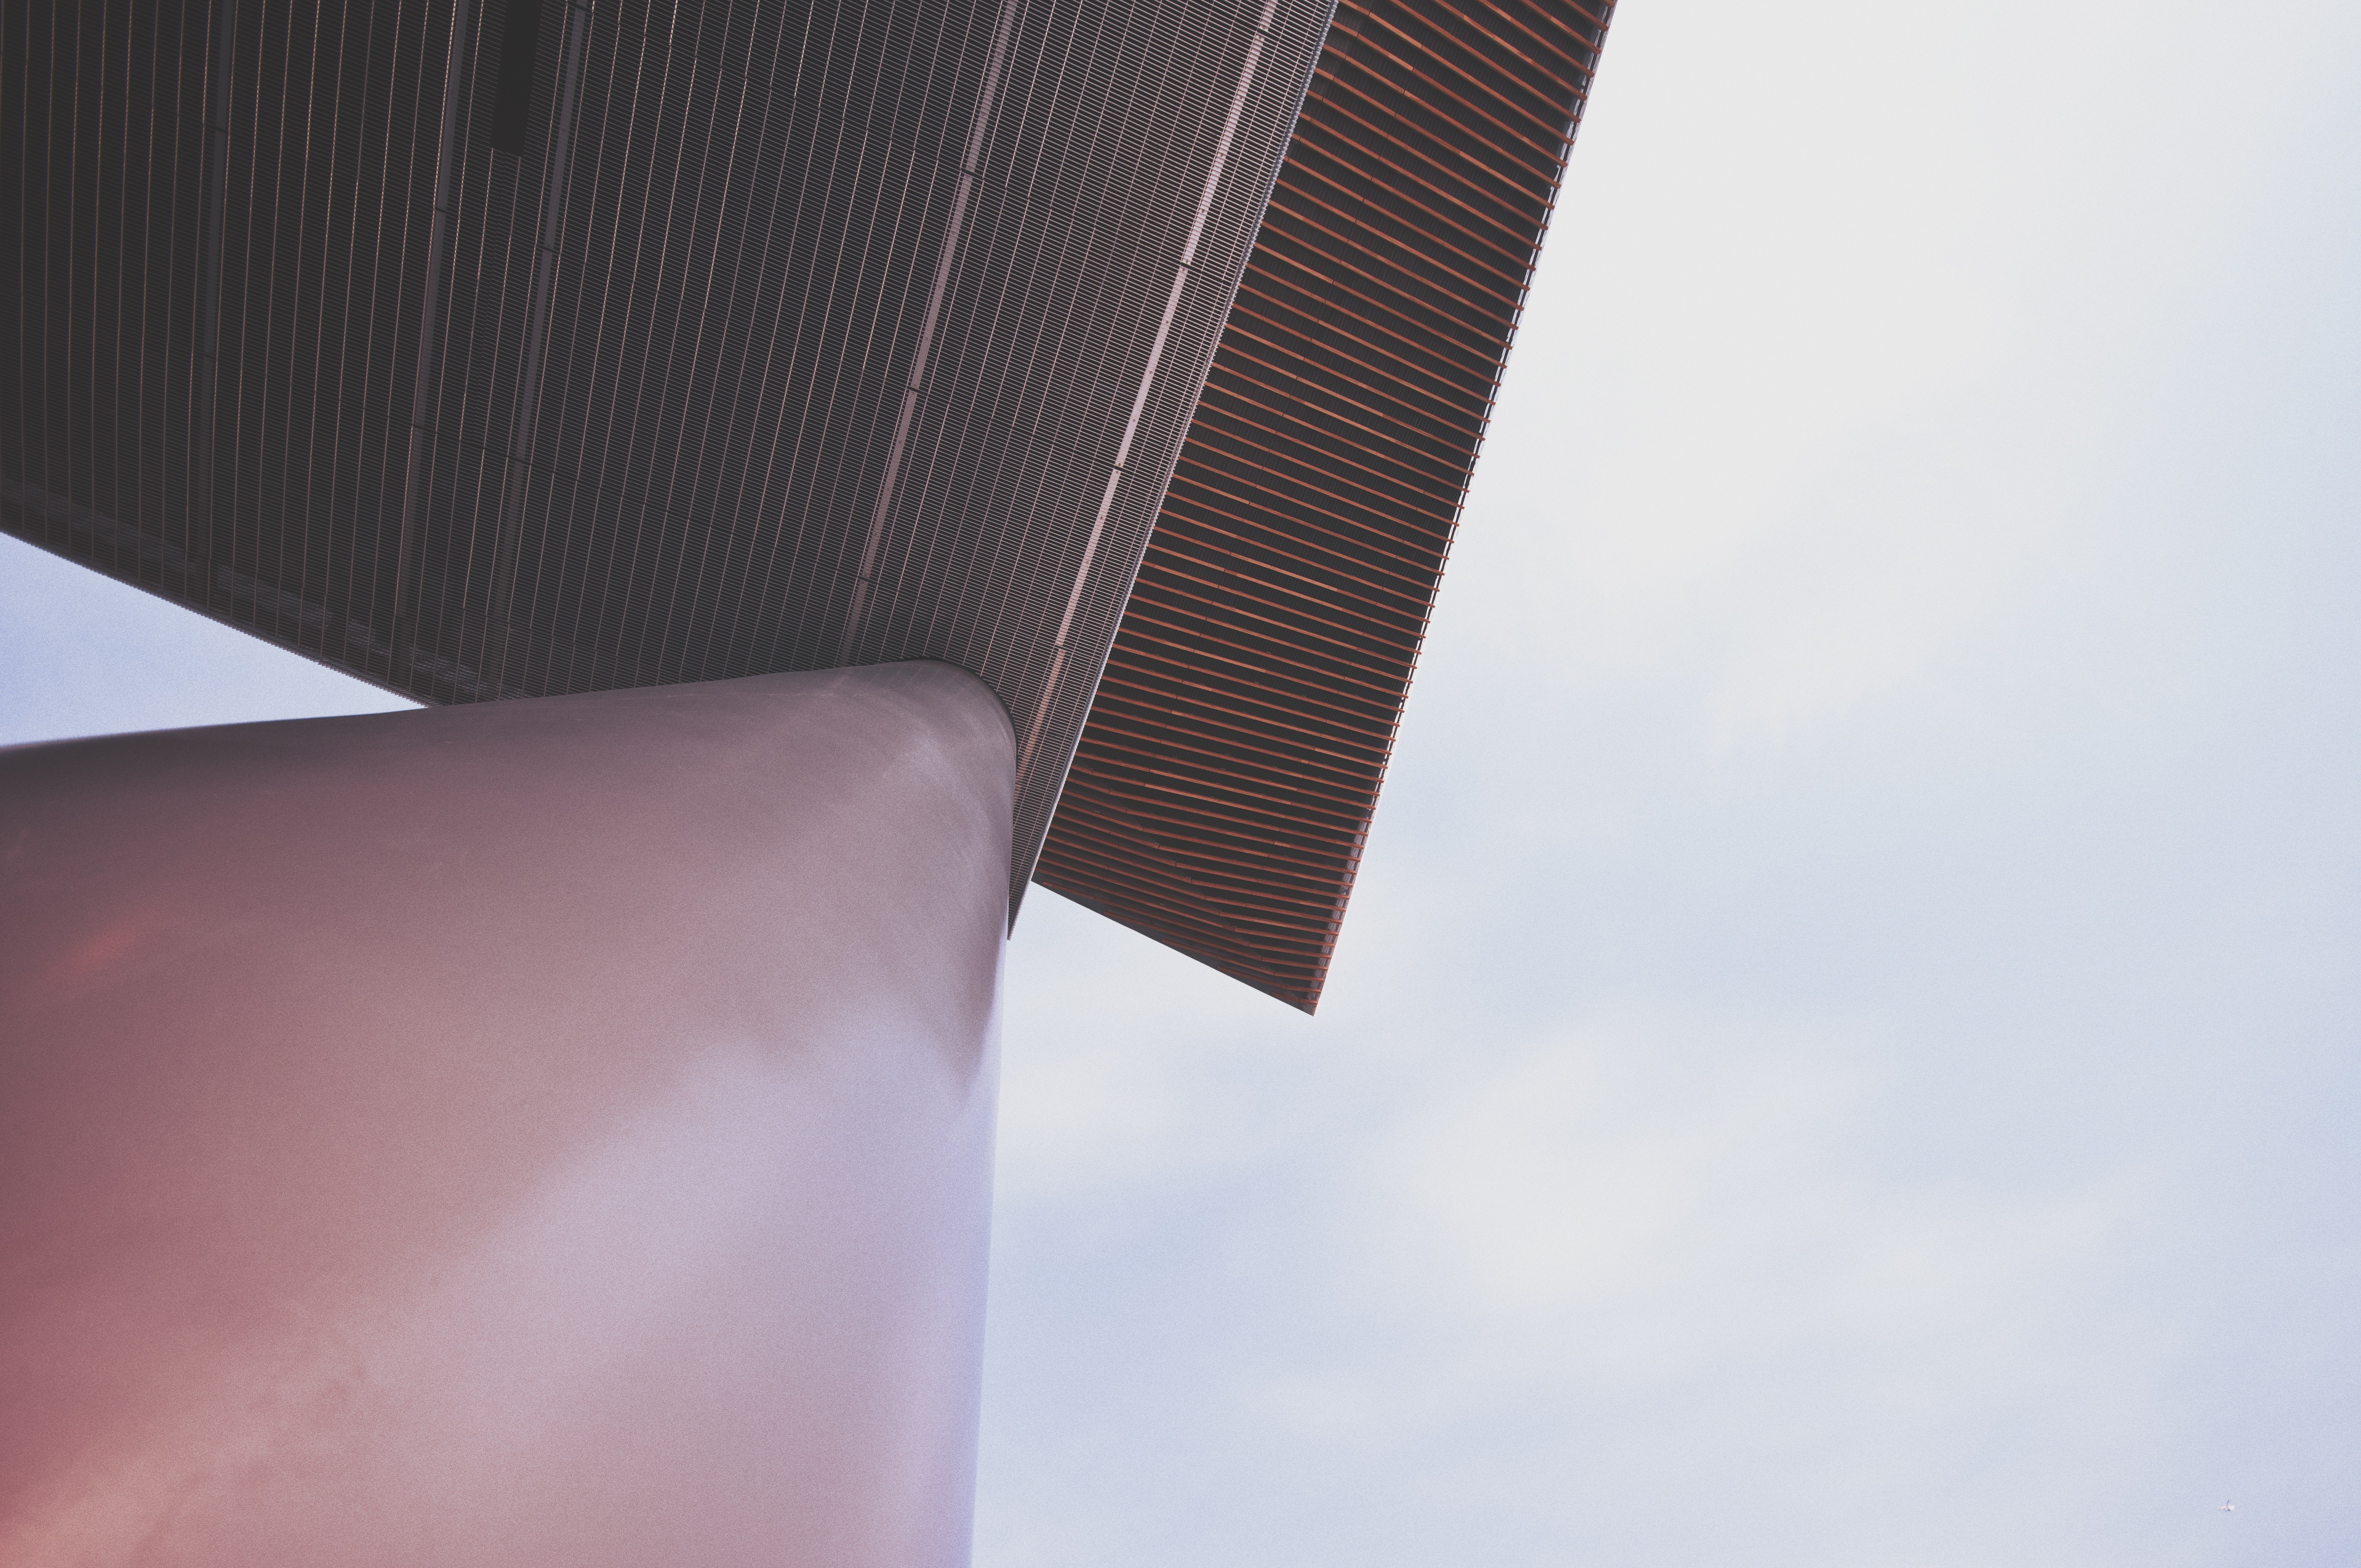
light, skyscraper, ceiling, line, lighting, interior design, shape, daylighting, window covering